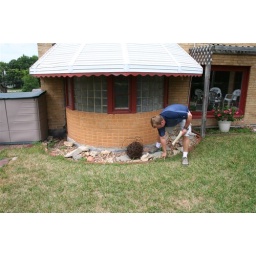
Looking North across yard to the glass block window in the kitchen and the picture window in the dining room.